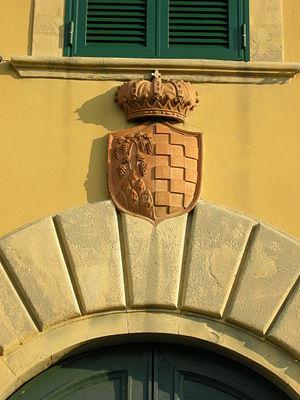
Don Luigi y Ruspoli Godoy, de Khevenhüller-Metsch Borbón y, dei Principi Ruspoli est un aristocrate italien et espagnol, fils de Don Camillo Ruspoli et de sa femme Luisa Carlota Manuela de Godoy, 2ᵉ duchesse de Sueca.
Don Camillo Carlo Luigi dei Principi Ruspoli est un aristocrate italien et espagnol, fils de Luigi Ruspoli, 3ᵉ marquis de Boadilla del Monte et de sa deuxième épouse, Donna Emilia, Nobile Landi.